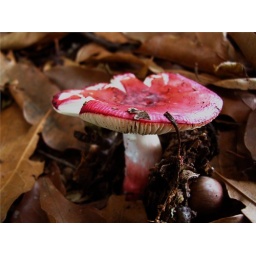
an amanita rises above fallen oak leaves in a mexican cloud forest